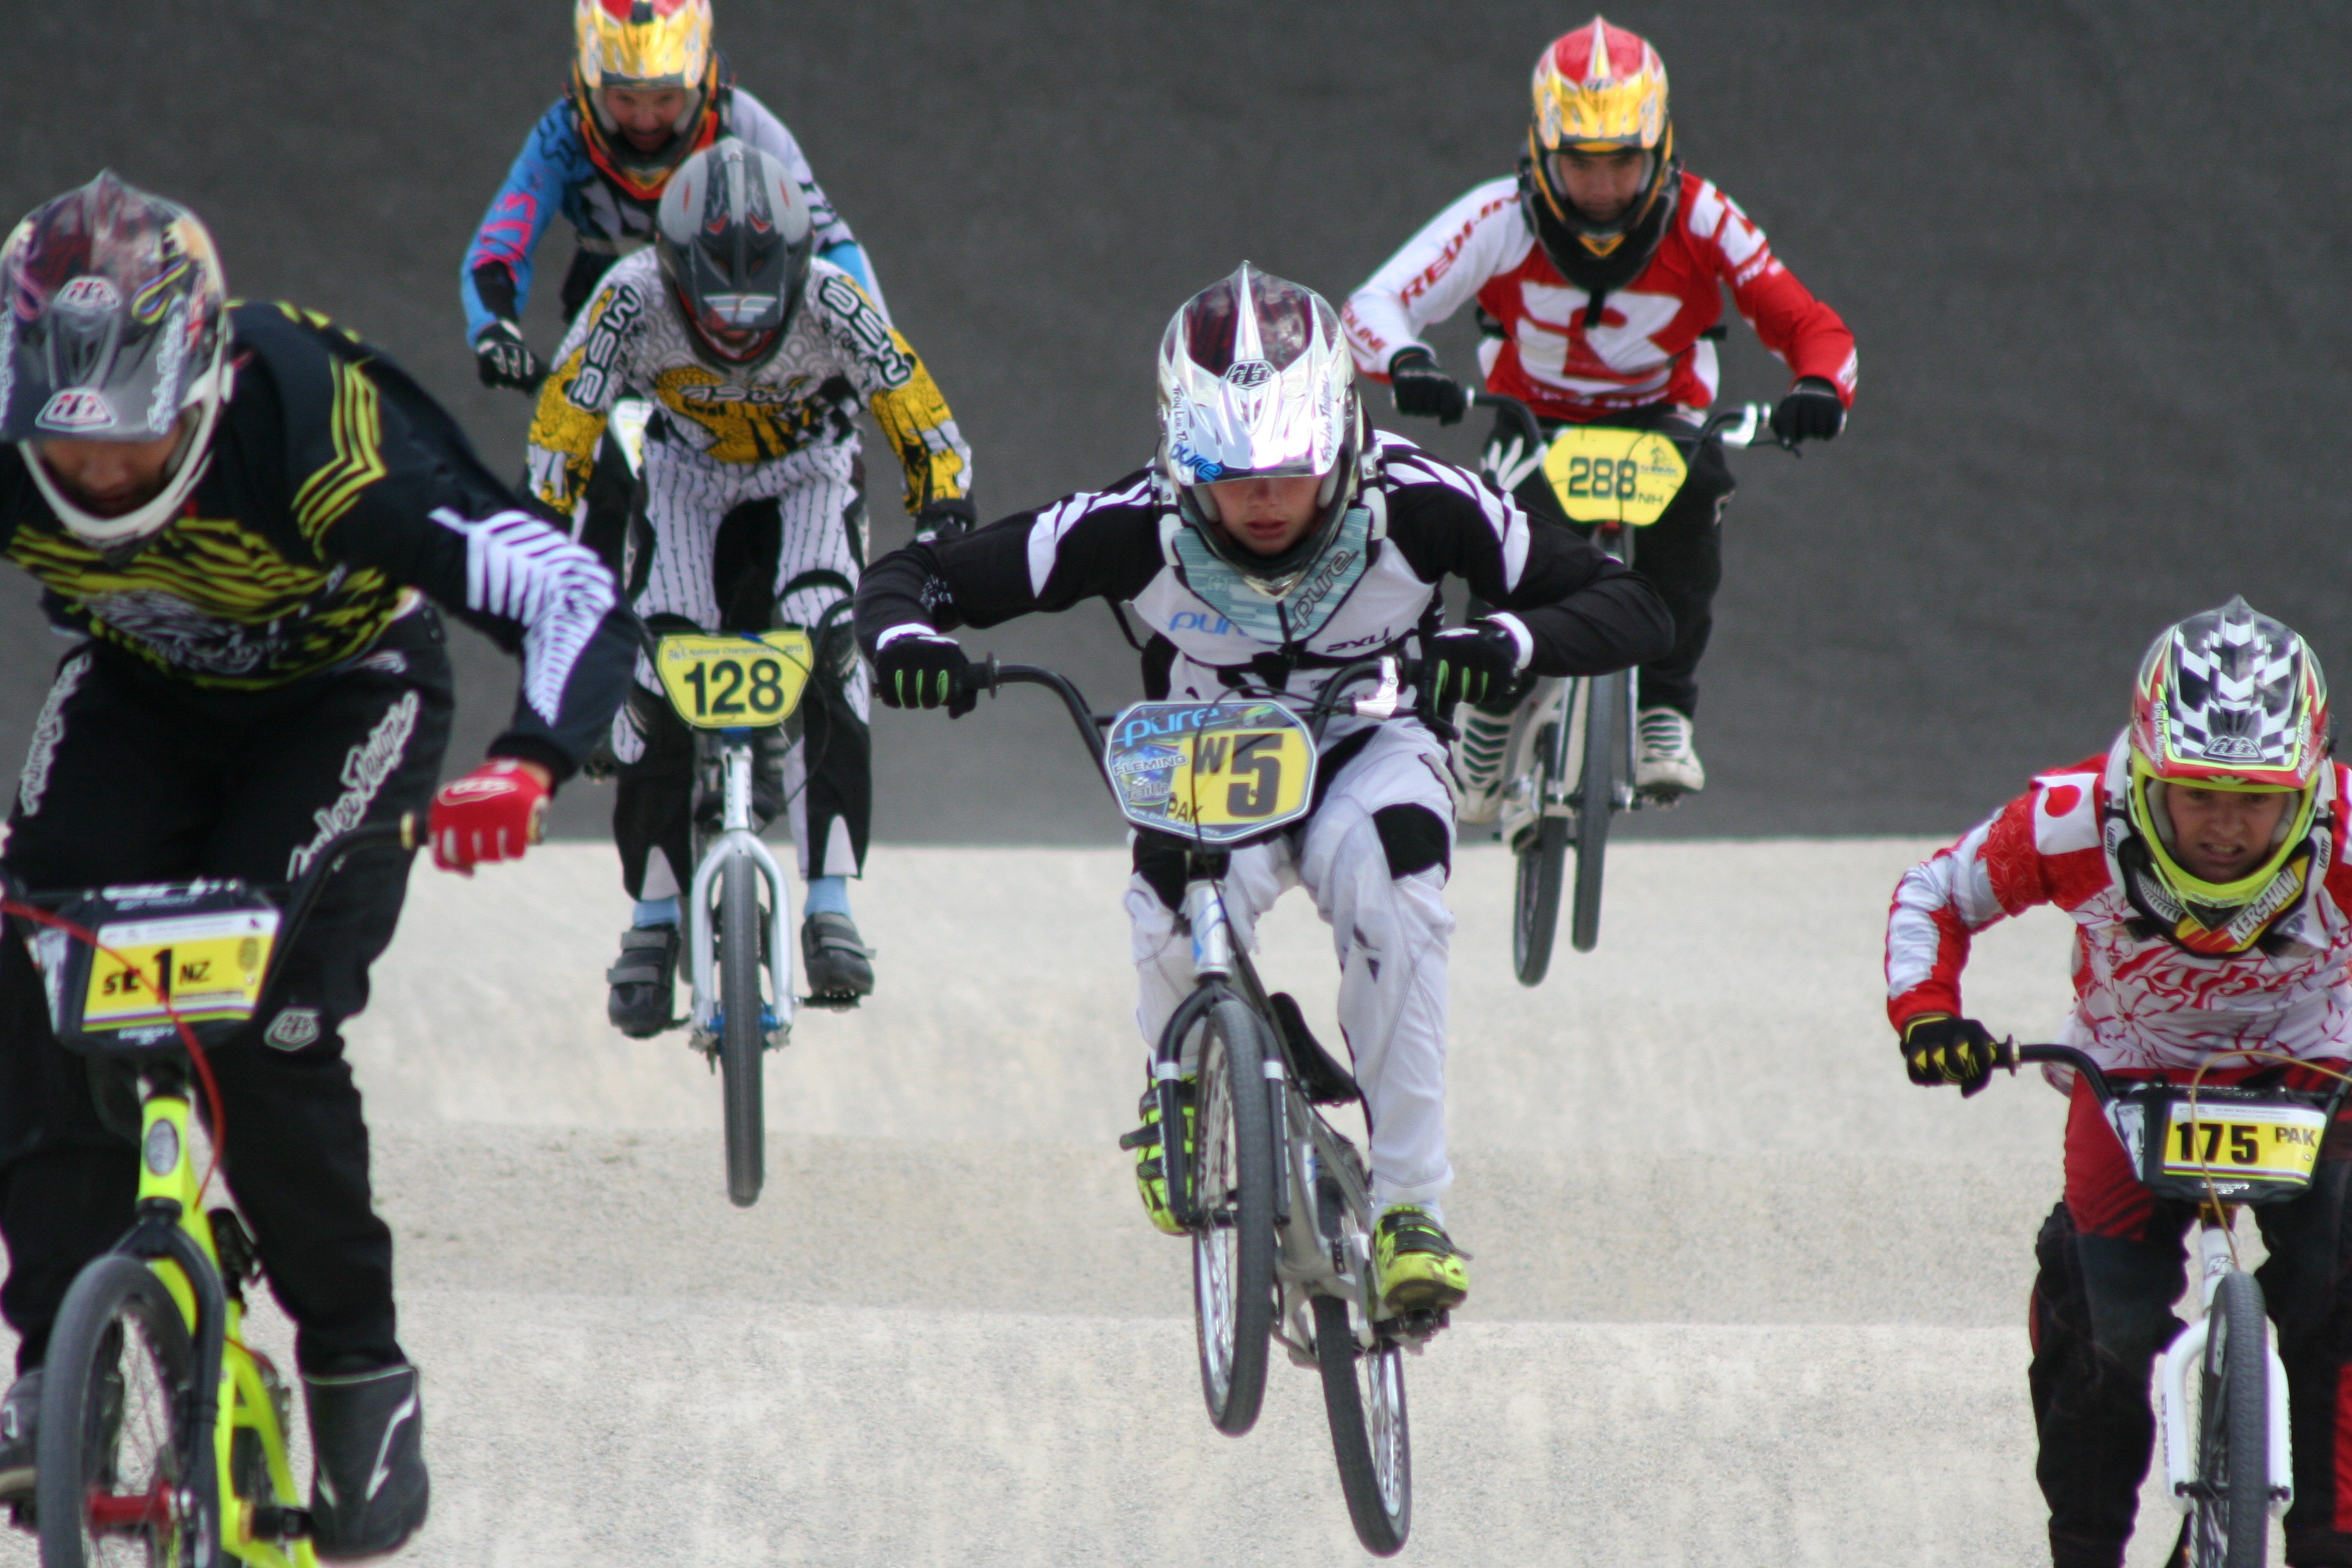
group, sport, boy, bicycle, bike, jump, young, ride, exercise, speed, lifestyle, cycle, bmx, race, competition, fun, sports, helmet, biking, racing, fast, athlete, active, motorsport, freestyle motocross, motorcycling, motorcycle racing, road racing, cycle sport, bicycle motocross, stunt performer, motorcycle speedway, auto race, endurocross, bmx racing, supermoto